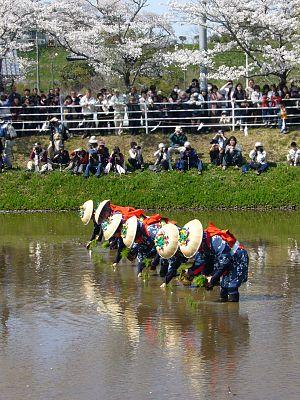
Le parc quasi national de Suigō-Tsukuba est un parc quasi national dans la région de Kantō de l'île Honshū au Japon. Il est classé paysage protégé de catégorie V selon l'IUCN.